Pedra da Galinha Choca

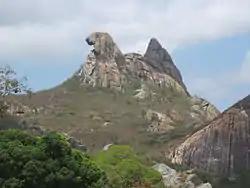
The Pedra da Galinha Choca is a major tourist destination of Quixadá. Photo of the stone in the dry season.

Pedra da Galinha Choca (Rock of the Brooding Hen) is a rock formation in the Brazilian city of Quixadá in Ceará, taking its name from its curious shape. It is located 5 km from the city center.